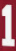
Number: 1